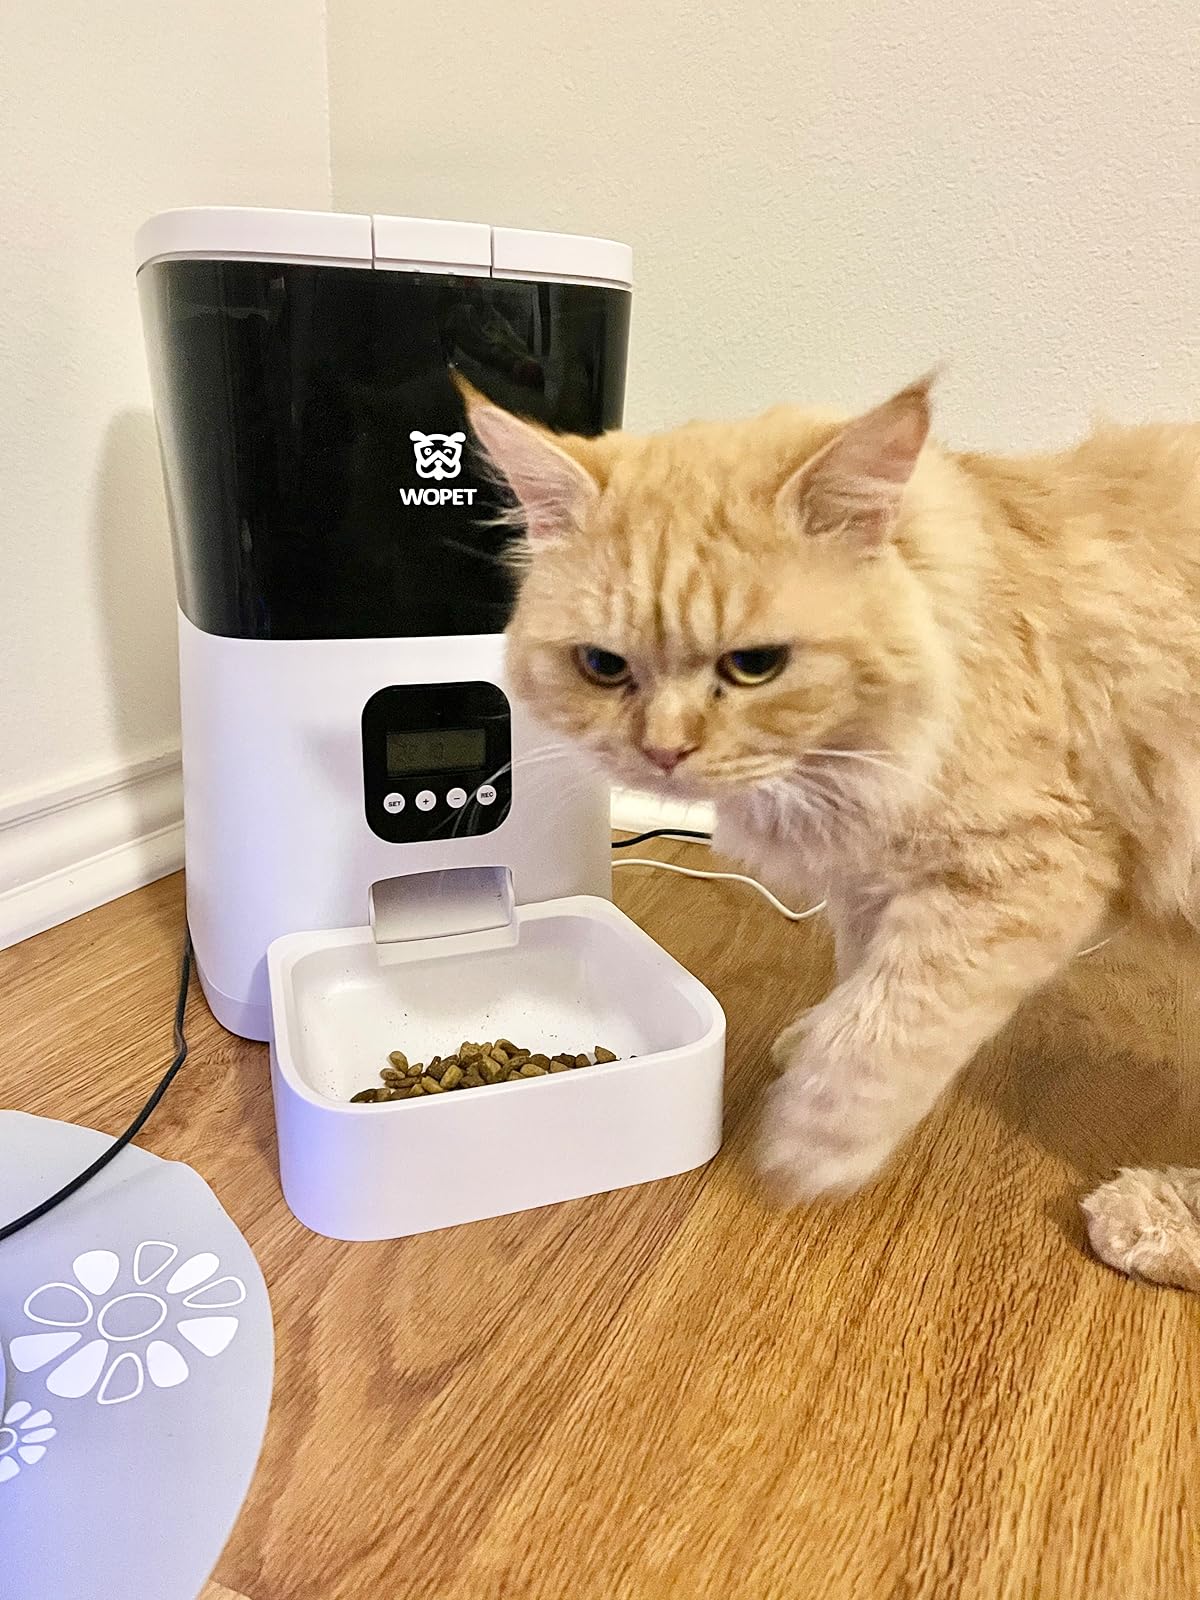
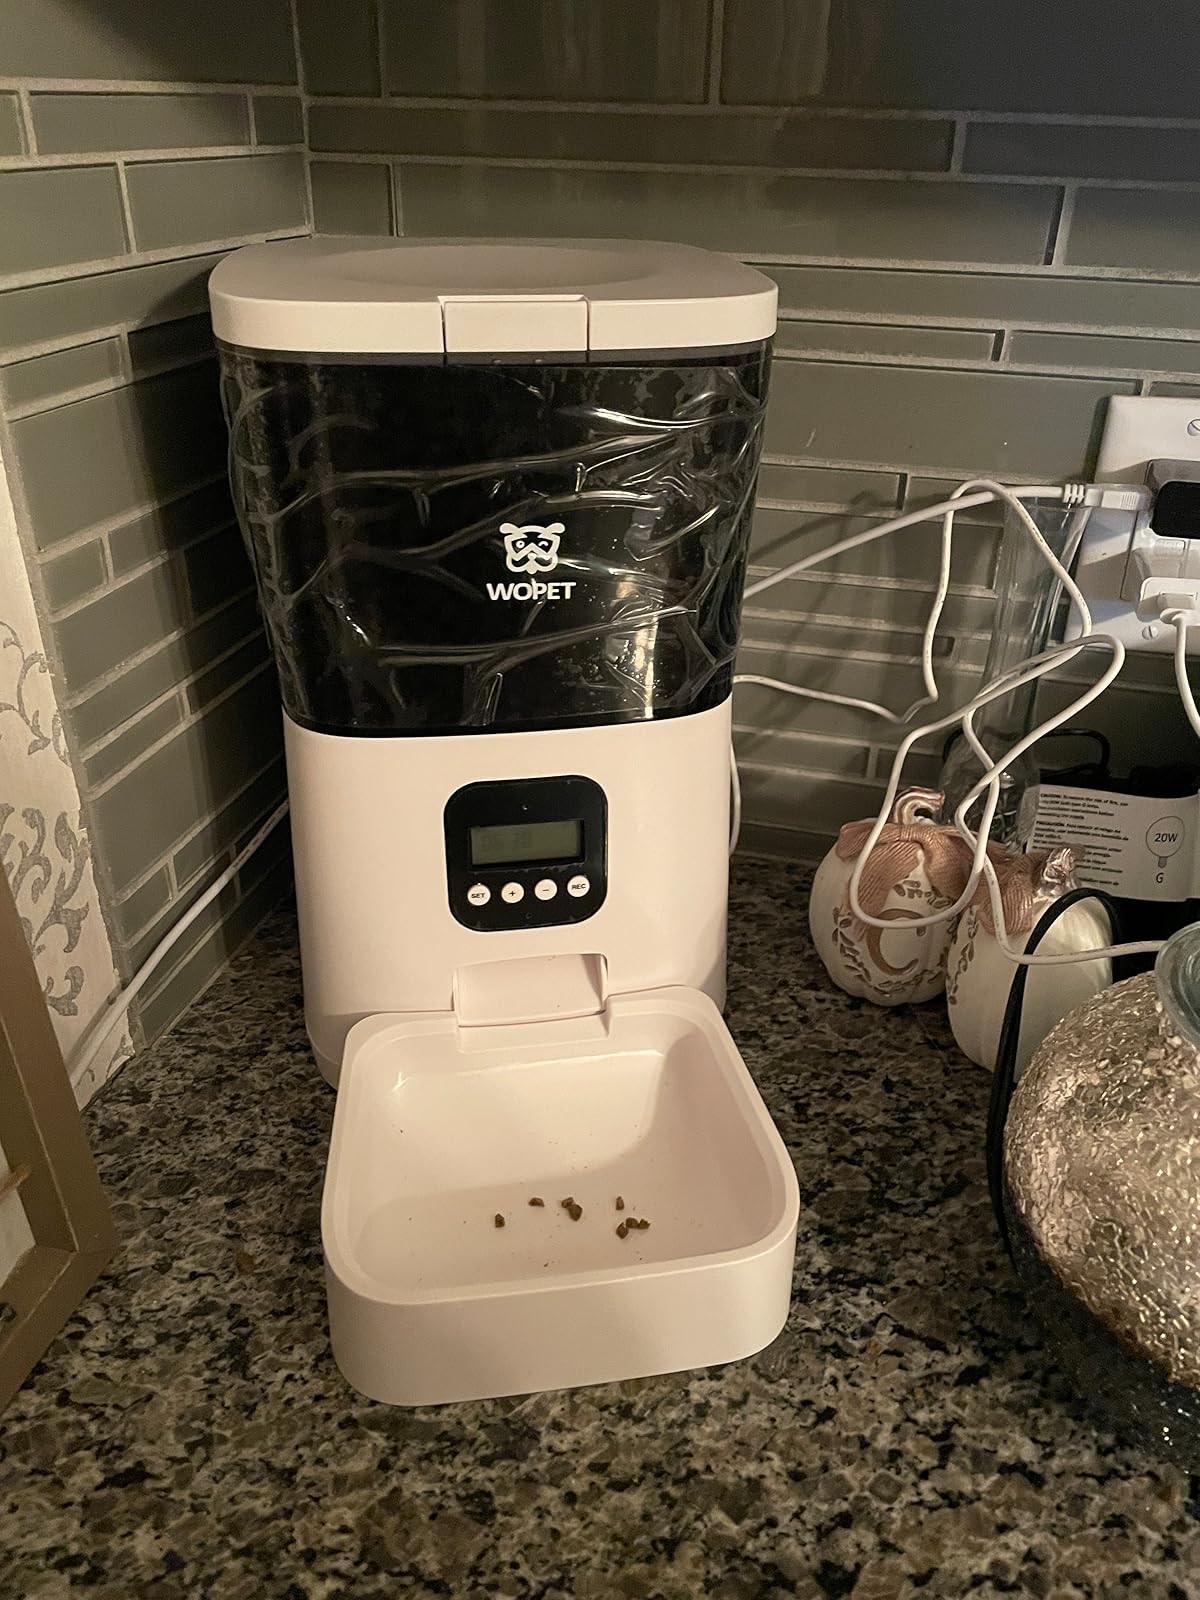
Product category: items_feeder
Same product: yes